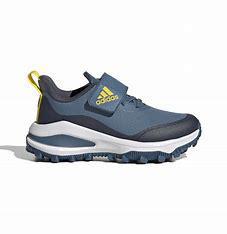
Brand: Adidas
Model: Fortarun